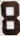
Number: 8